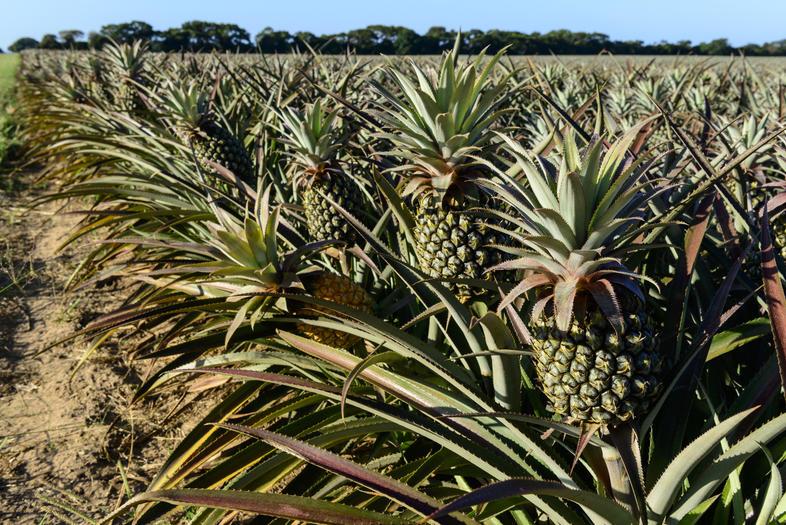
Hili ni shamba la nanasi. Kuna nanasi nyingi zilizopandwa hapo. Nanasi hizi zimemea kwa kuwa zimetokelezea juu. Kwa umbali tunaweza kuona miti mikubwa mikubwa. Shamba lenyewe ni kubwa.